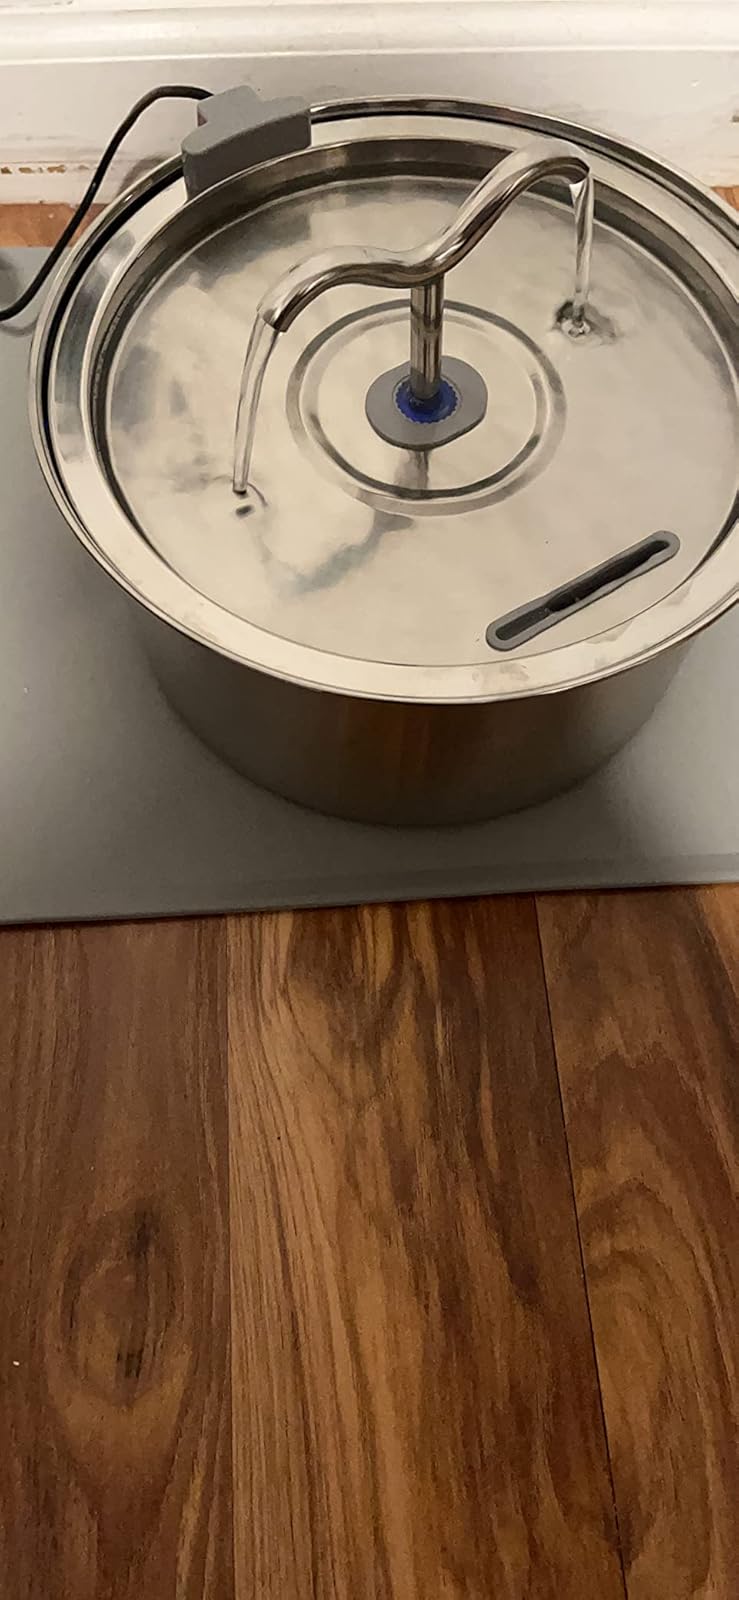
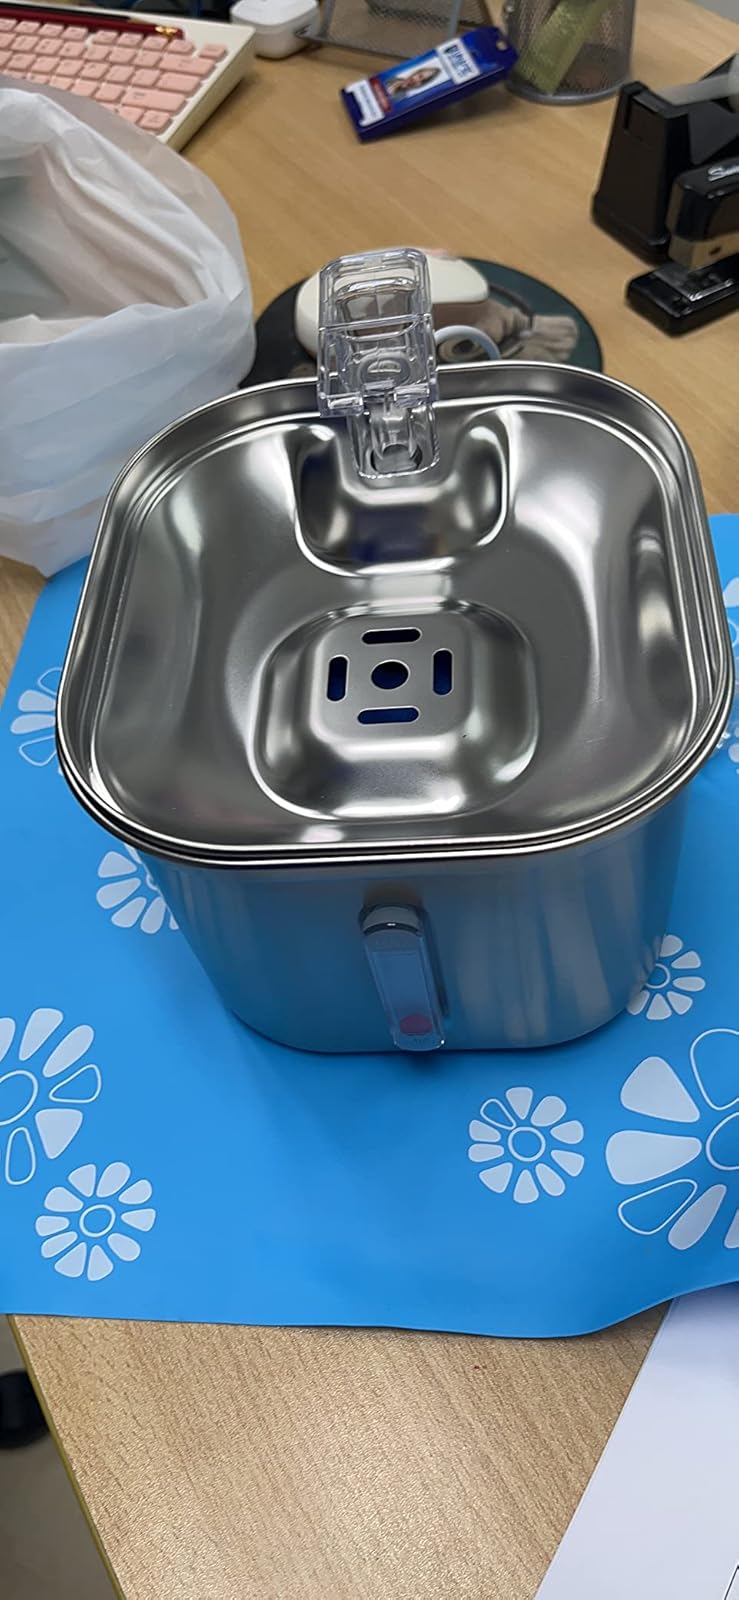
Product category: items_bowl
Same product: no